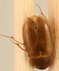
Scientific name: Amara quenseli
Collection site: Onaqui NEON (ONAQ), plot ONAQ_016